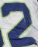
Number: 2